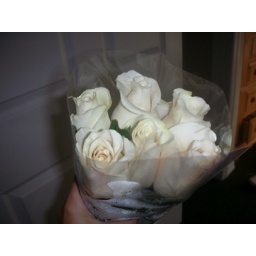
This crazy drunk guy bought every girl in the bar roses hahahahah